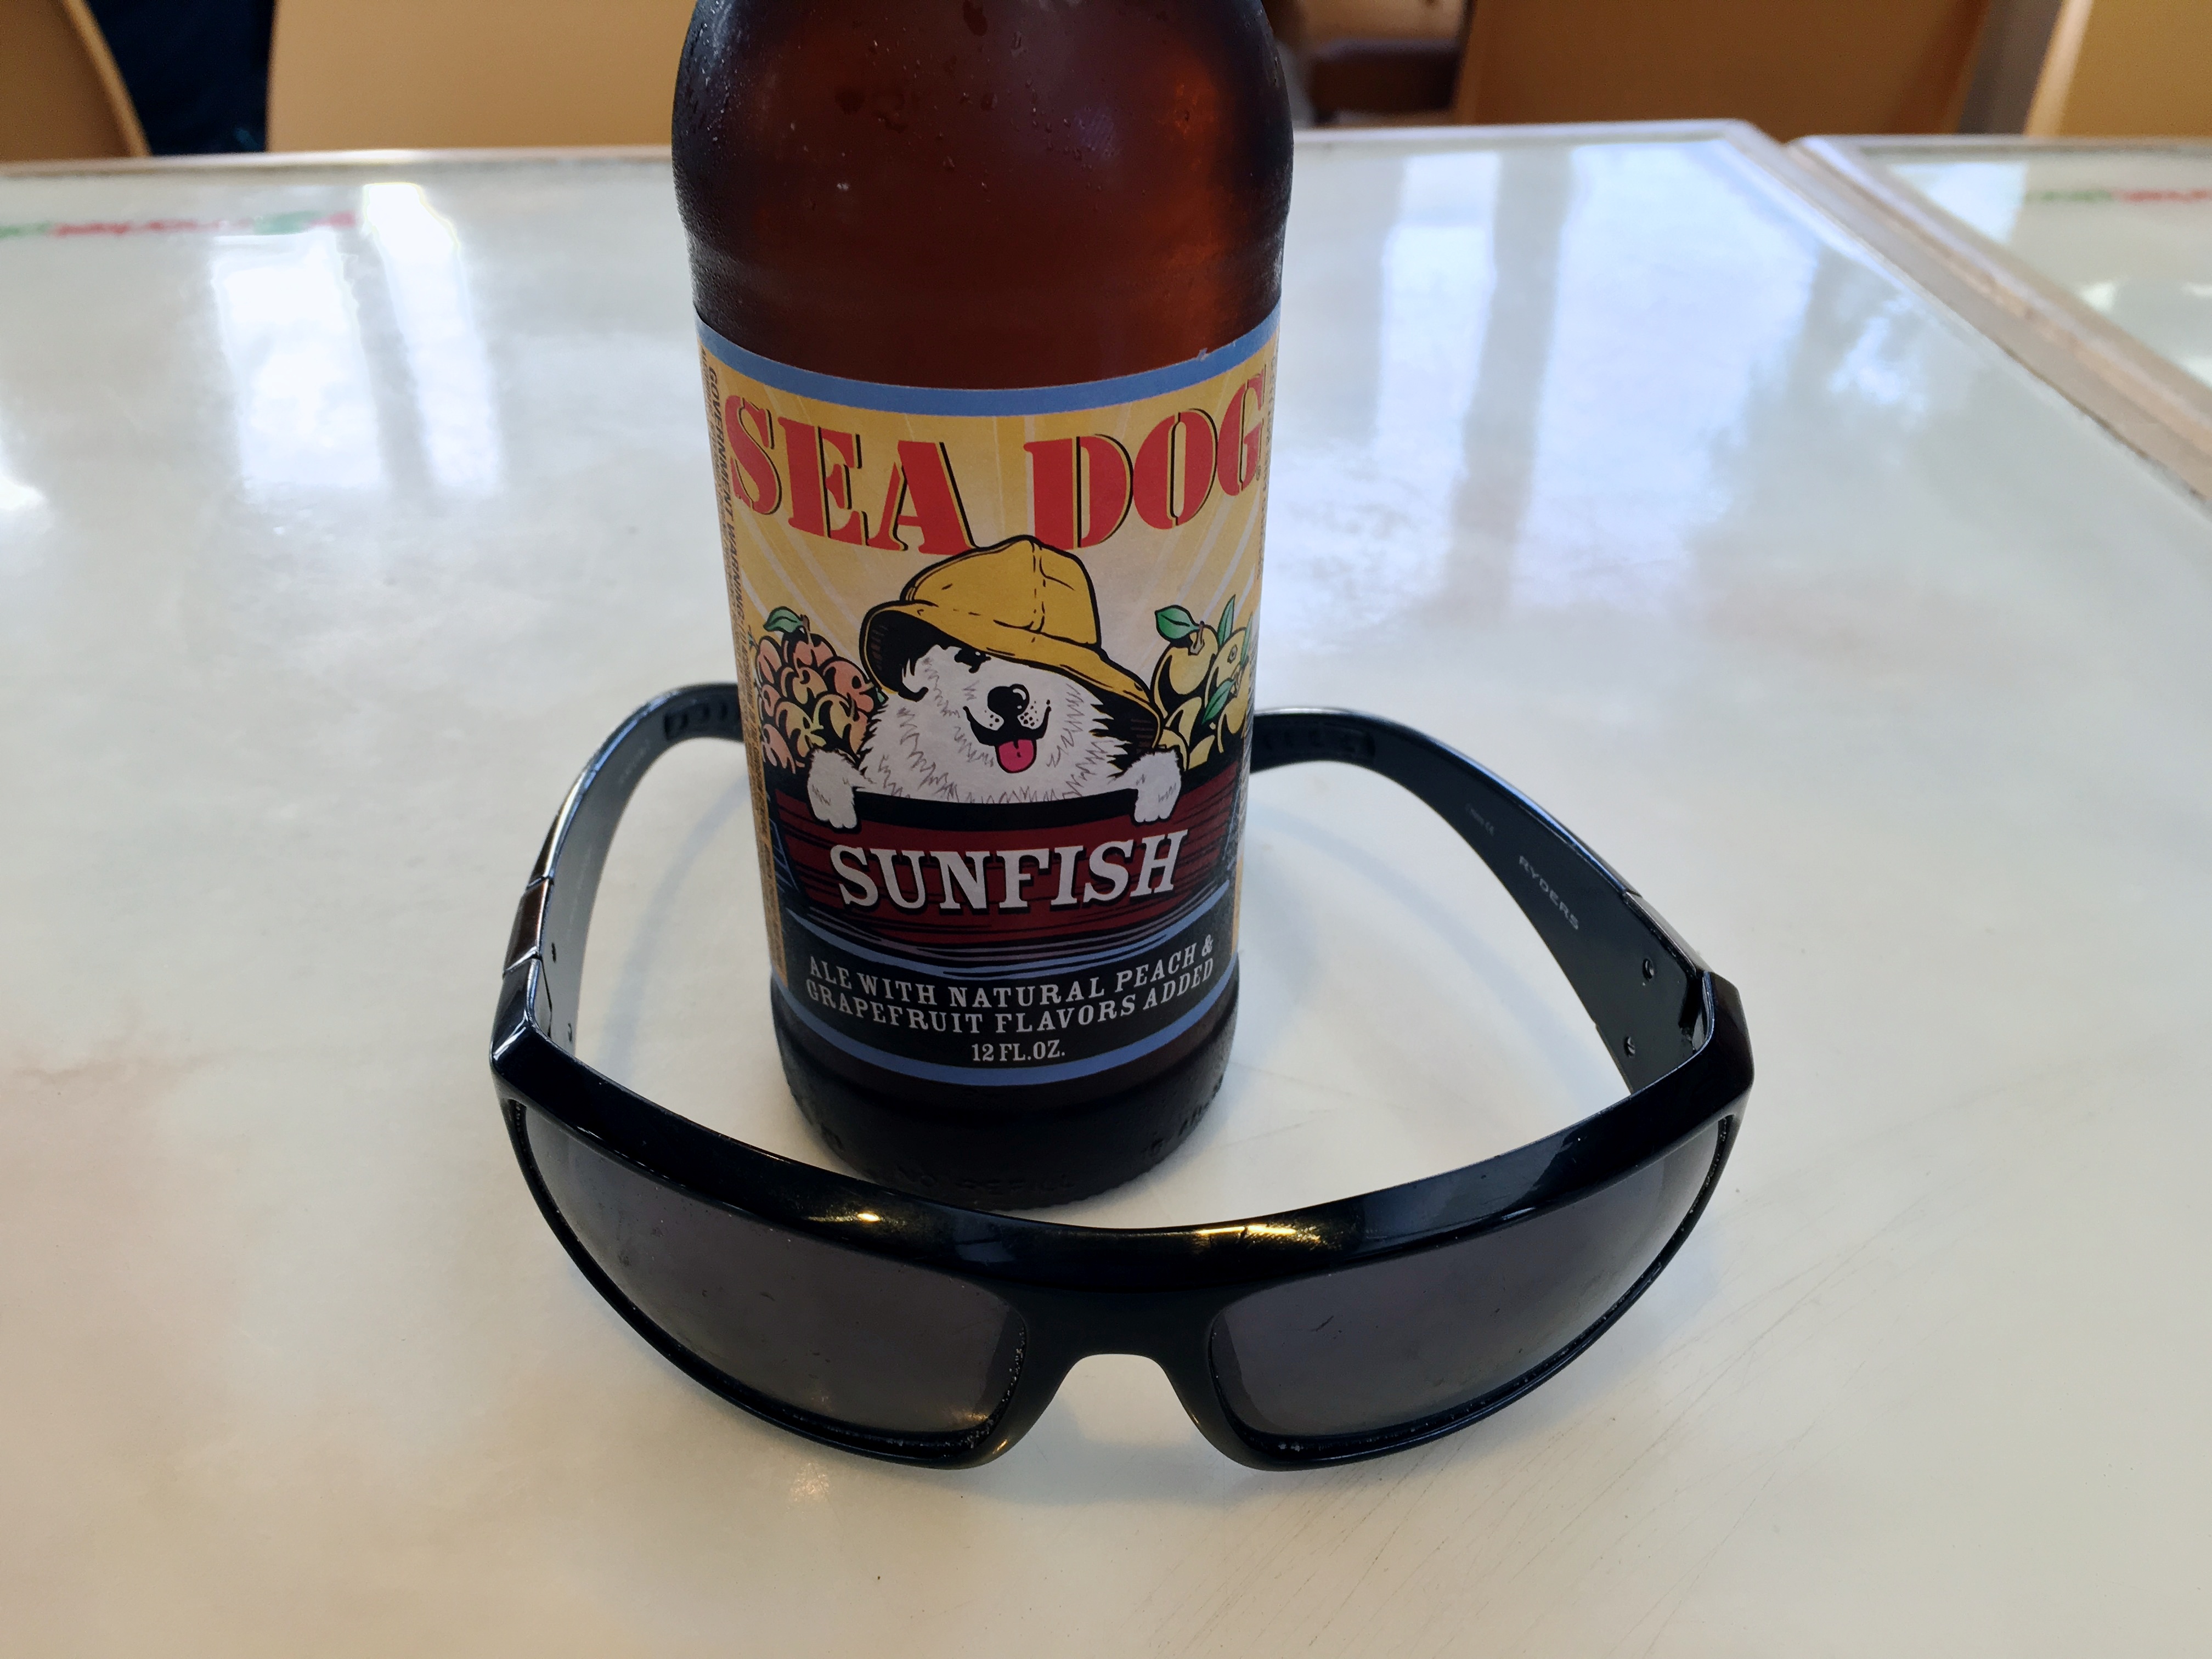
drink, beer, glasses